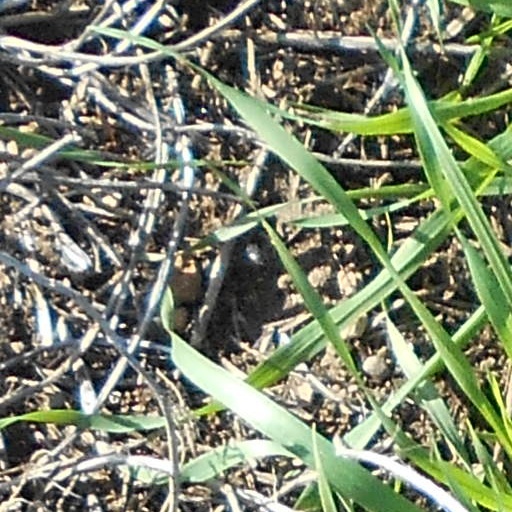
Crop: wheat